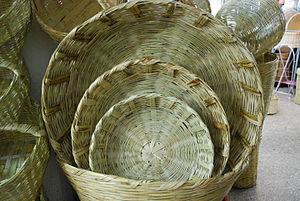
La vannerie mexicaine a ses origines bien avant la période préhispanique, avant la céramique et la domestication du feu. À l'arrivée des Espagnols, il existait déjà un certain nombre de formes indigènes, dont certaines sont encore fabriquées aujourd'hui. Ces produits et ceux que les Espagnols ont introduits forment la tradition combinée qui subsiste encore aujourd'hui. Comme tout autre artisanat mexicain, la vente aux touristes et aux collectionneurs est importante, mais la vannerie n'est pas aussi populaire que les autres métiers d'art. Les techniques et les matériaux de vannerie varient d'une région à l'autre en fonction de la végétation disponible, avec des traditions importantes à Sonora, dans l'État du Mexique, au Michoacán, au Veracruz, au Oaxaca et dans la péninsule du Yucatán.